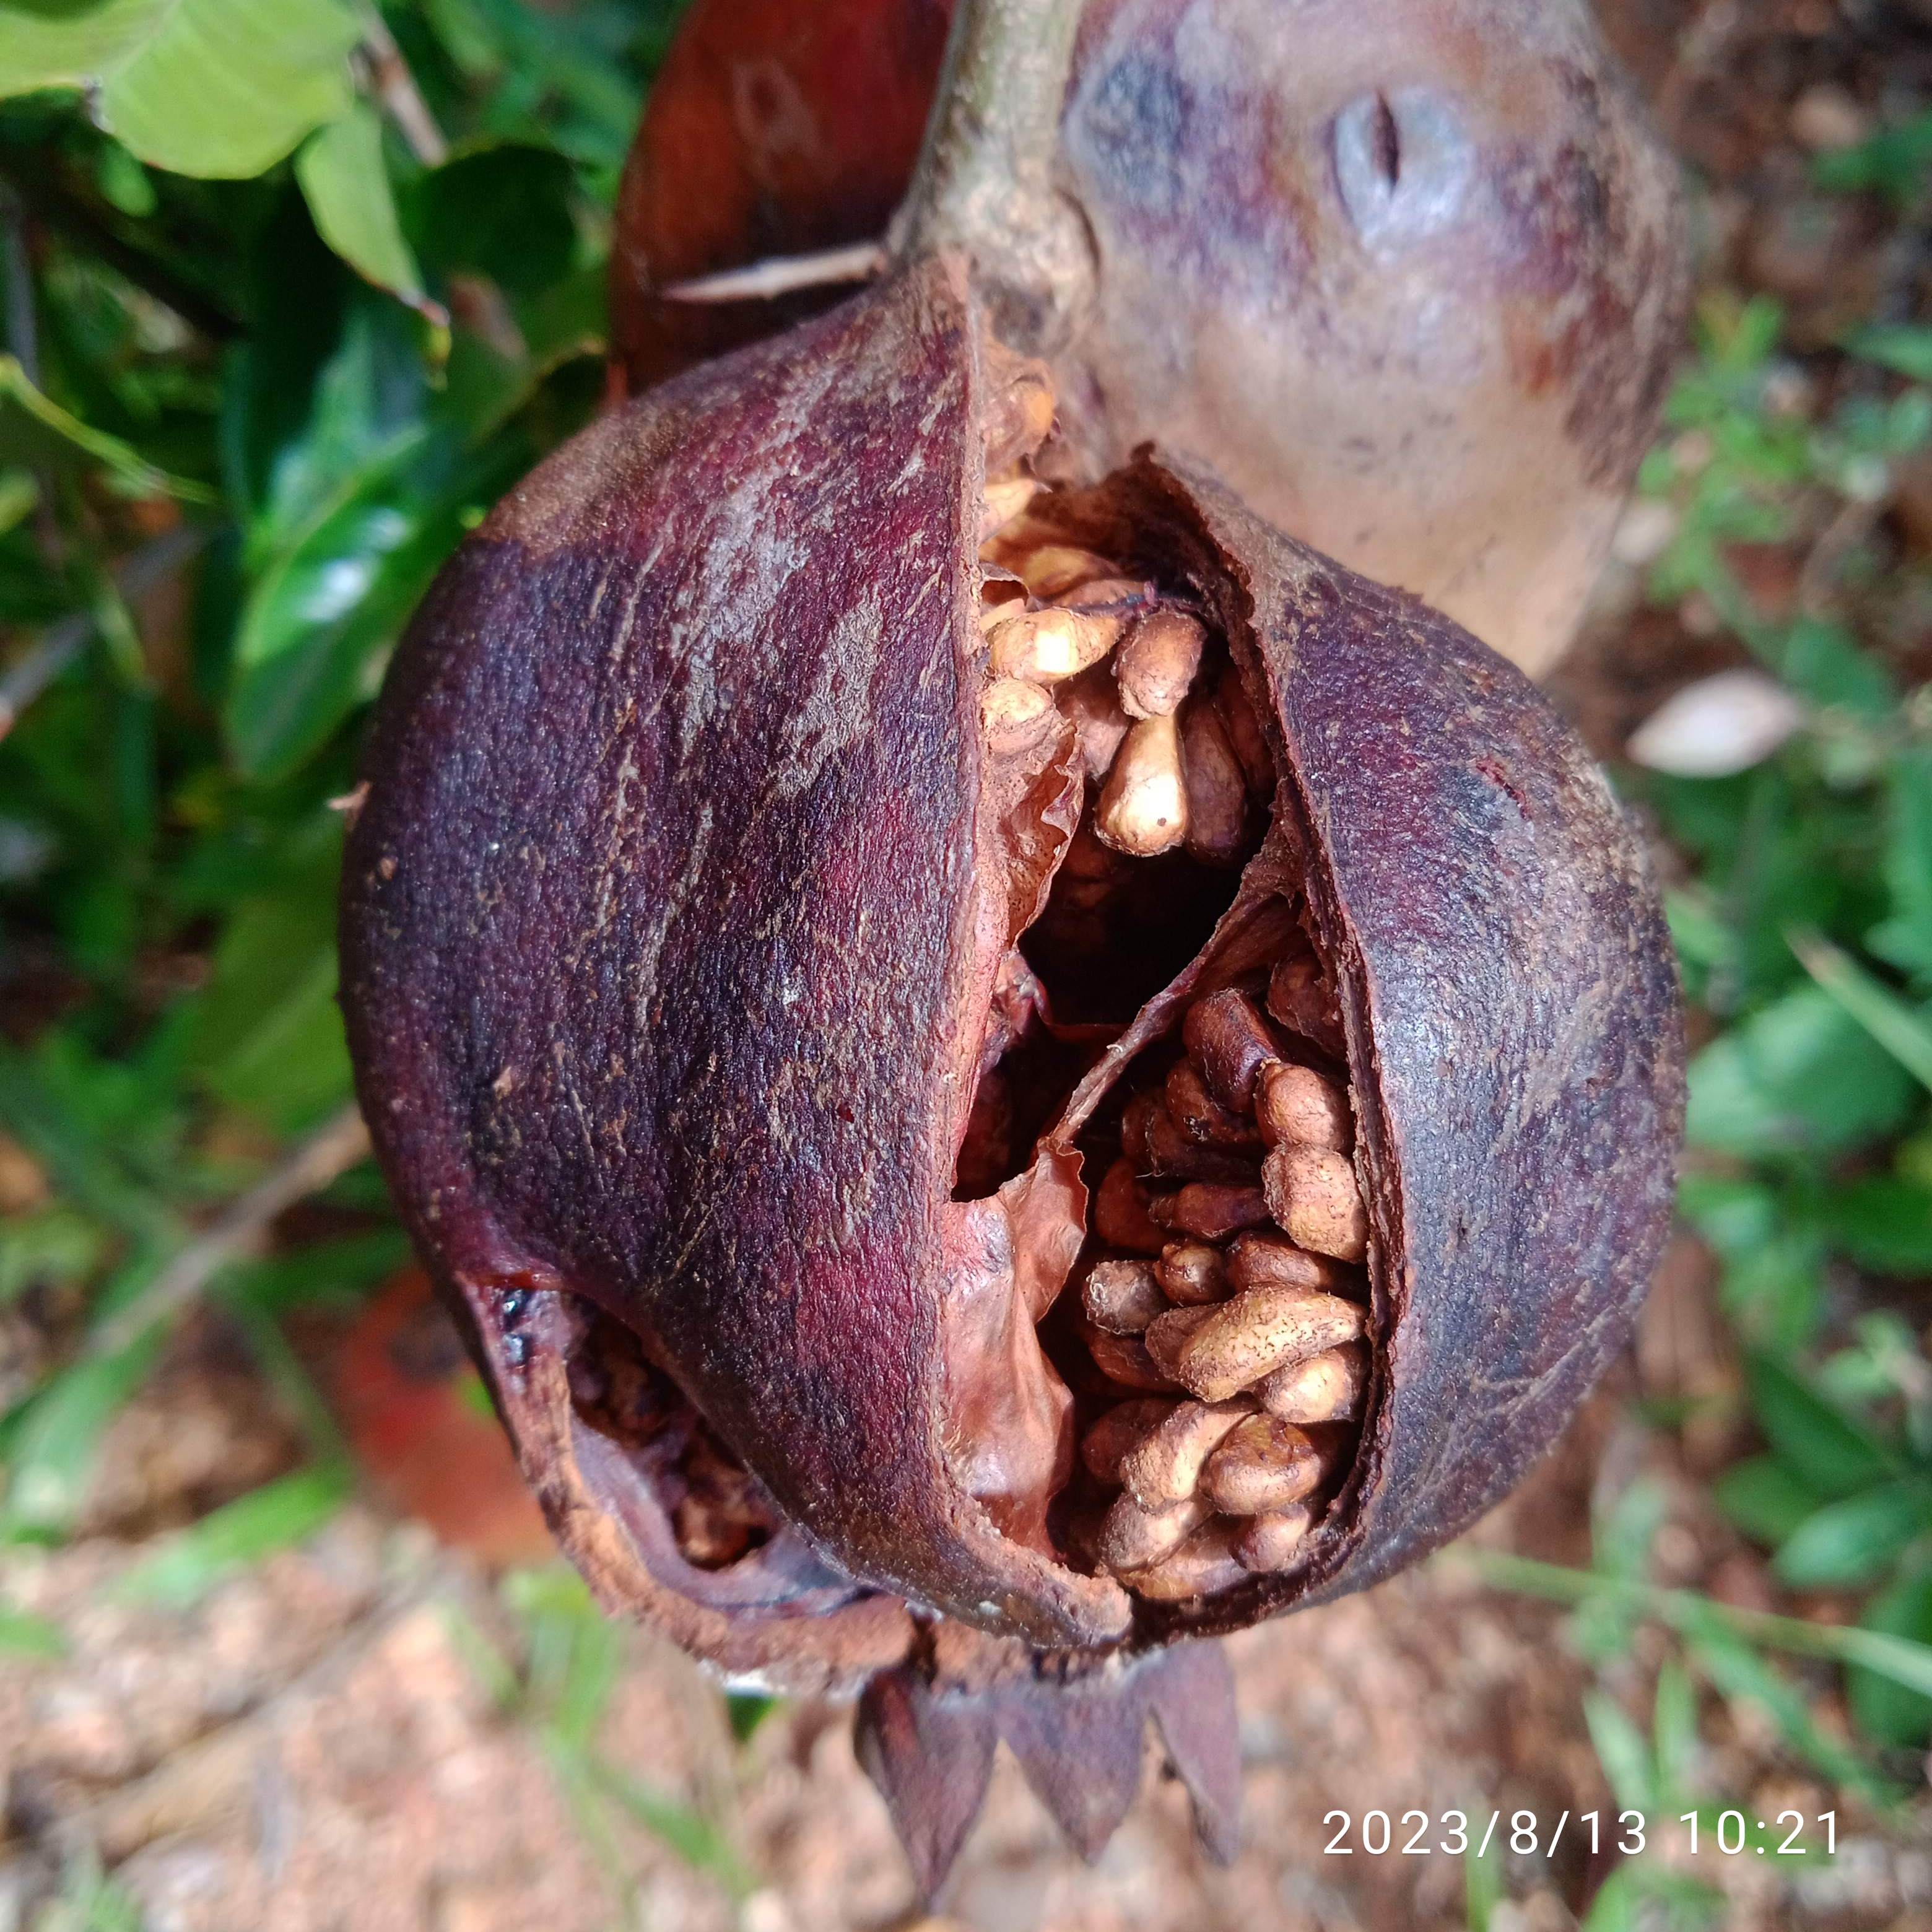
Label: Bacterial_Blight